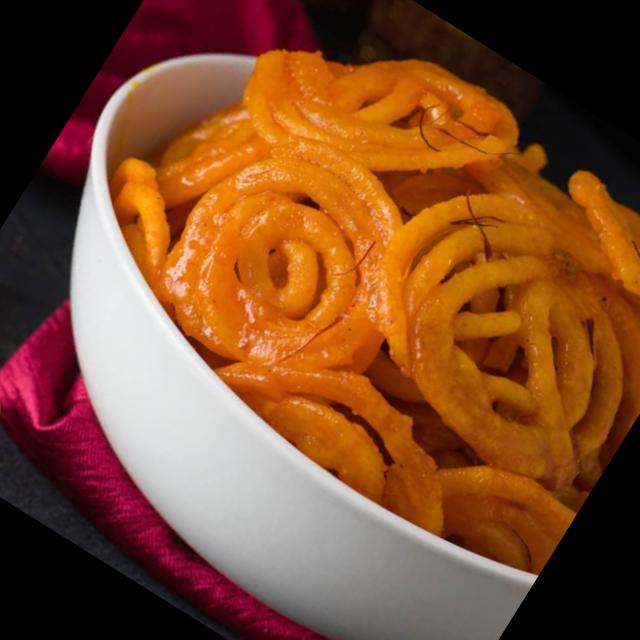
Dish: jalebi